Edward Simon (musician)

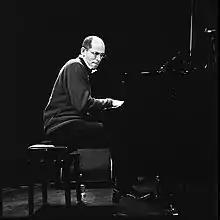
Edward Simon in 2007

Simon was born in Punta Cardón, Venezuela. When he was ten years old, he went to the United States of America to study at the Performing Arts School in Philadelphia. After graduating, he attended the University of the Arts in Philadelphia, where he studied classical piano, then the Manhattan School of Music, where he studied jazz piano.